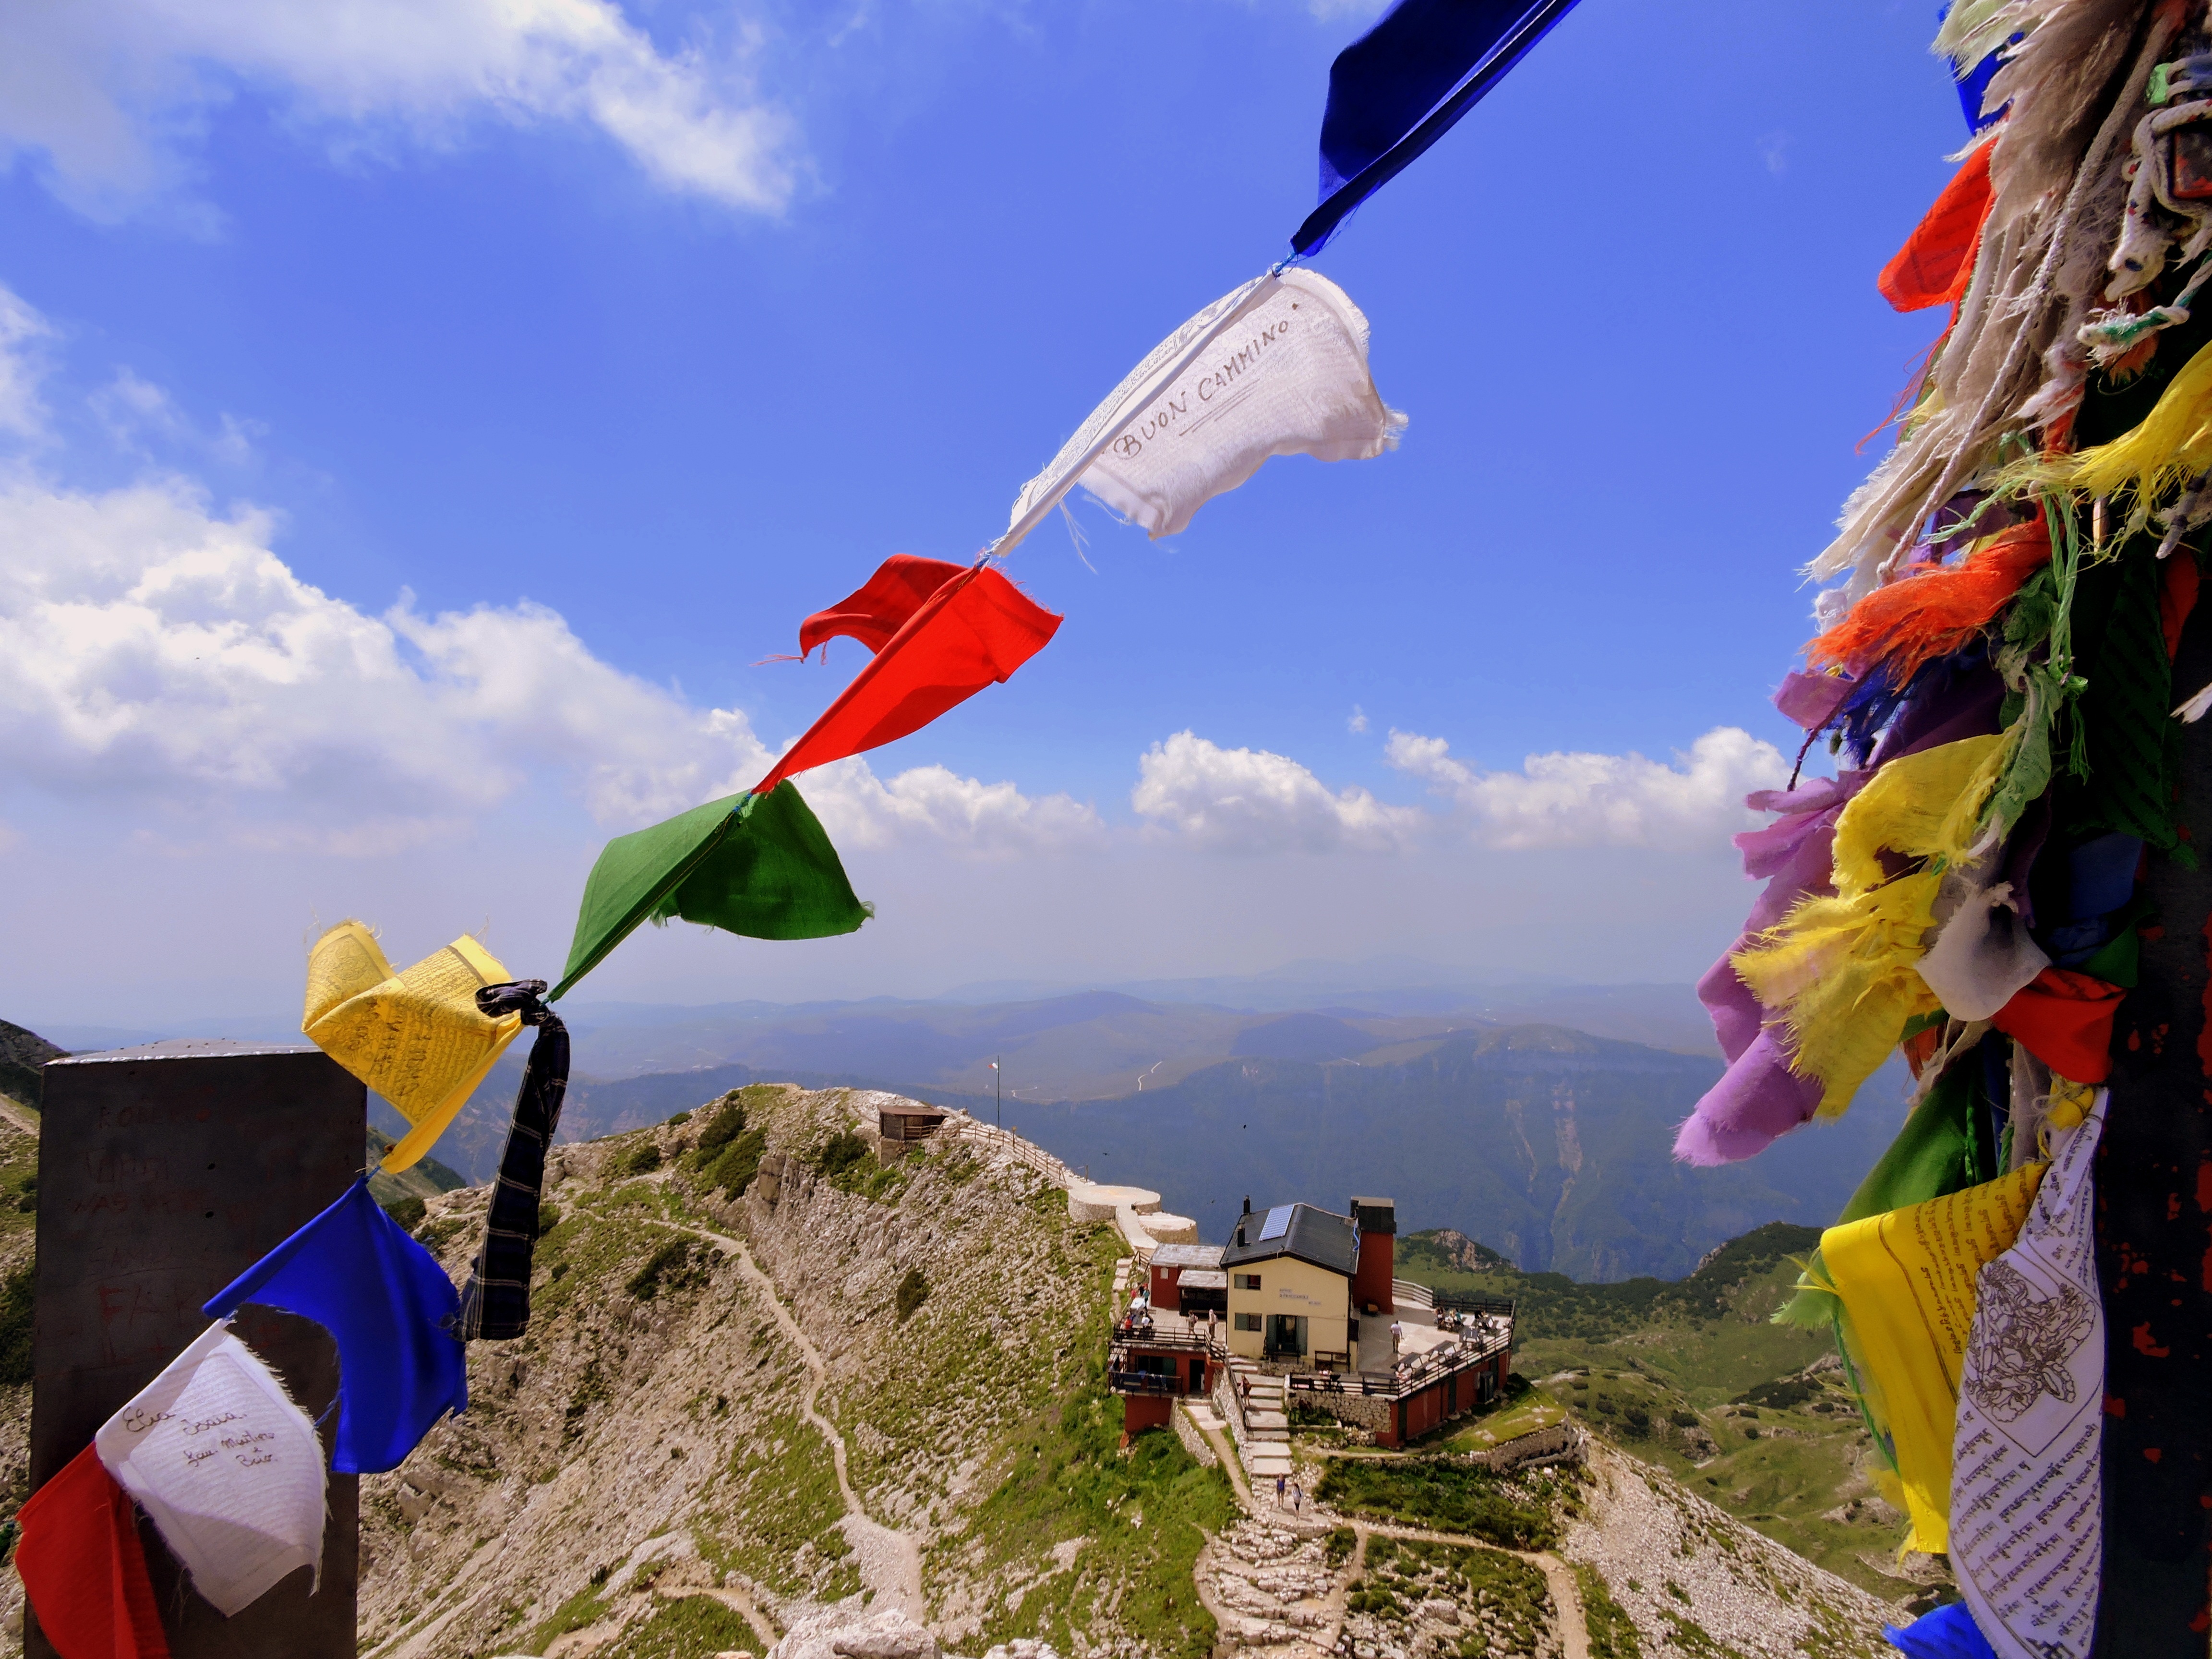
mountain, hiking, flower, adventure, italy, colorful, extreme sport, toy, paragliding, summit, colors, sports, flags, top, parachuting, carega, air sports, windsports